Ashe (Overwatch)

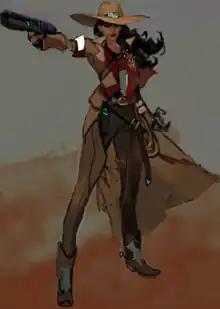
An unused design of Ashe as a woman of color raised questions about Blizzard's commitment to diversity.

Ashe was unveiled at Blizzcon 2018 through several short videos, and to further promote the character, Blizzard Entertainment commissioned Henchmen Studios to have a cosplayer portraying the character present at the convention to take photos with guests. Various merchandise featuring the character's likeness was also released, including a bandana and a messenger bag. Two figures were also released: a Funko Pop figure and a Good Smile Company Nendoroid figure that featured B.O.B.'s head as an accessory.